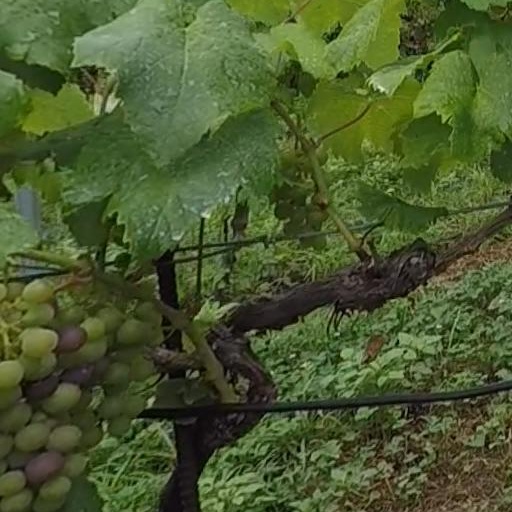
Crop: grape